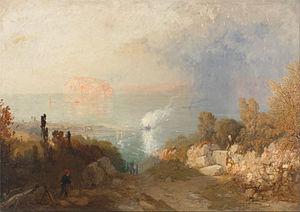
James Baker Pyne, 5 décembre 1800 - 29 juillet 1870, est un peintre paysagiste anglais devenu avec succès un disciple de Turner après avoir été membre de l'école de Bristol de peinture dans sa jeunesse et un disciple de Francis Danby.